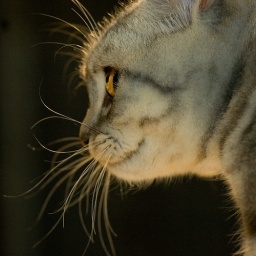
A blue silver tabby british shorthair by the name S*Swan Klei's Rick